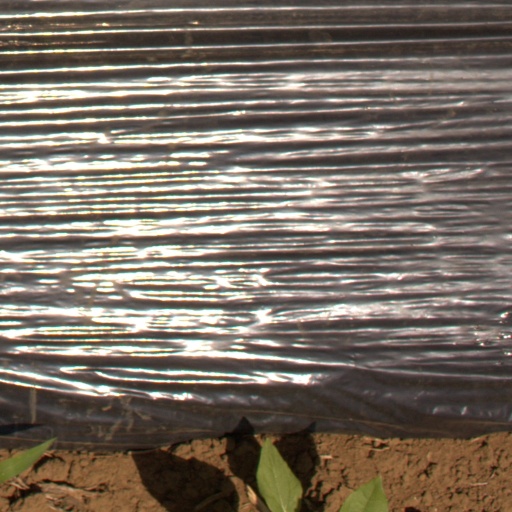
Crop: Jerusalem artichoke